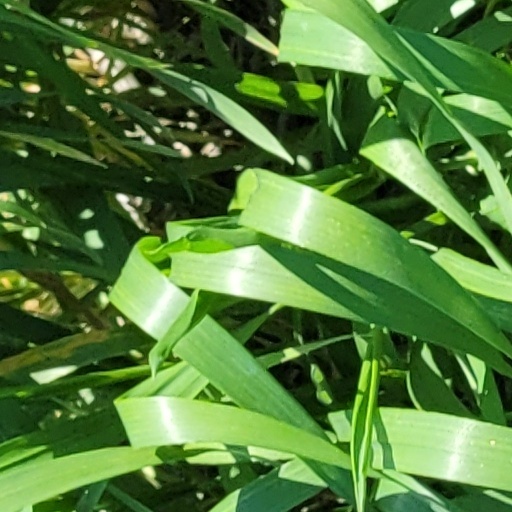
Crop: wheat